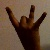
The image shows a hand gesture representing the number 8 in Indian Sign Language.